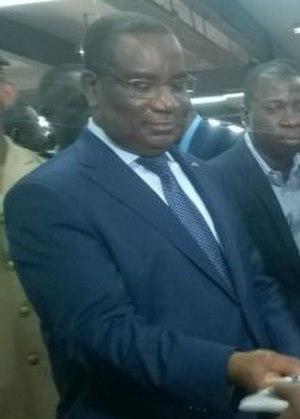
Komi Sélom Klassou, né le 10 février 1960, est un homme d'État togolais. Il occupe le poste de Premier ministre depuis le 10 juin 2015.